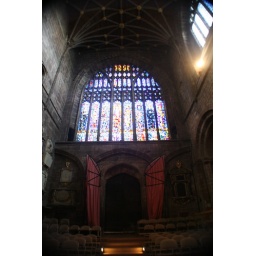
One of many stained glass windows in the cathedral